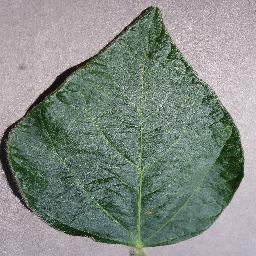
Label: Soybean___healthy